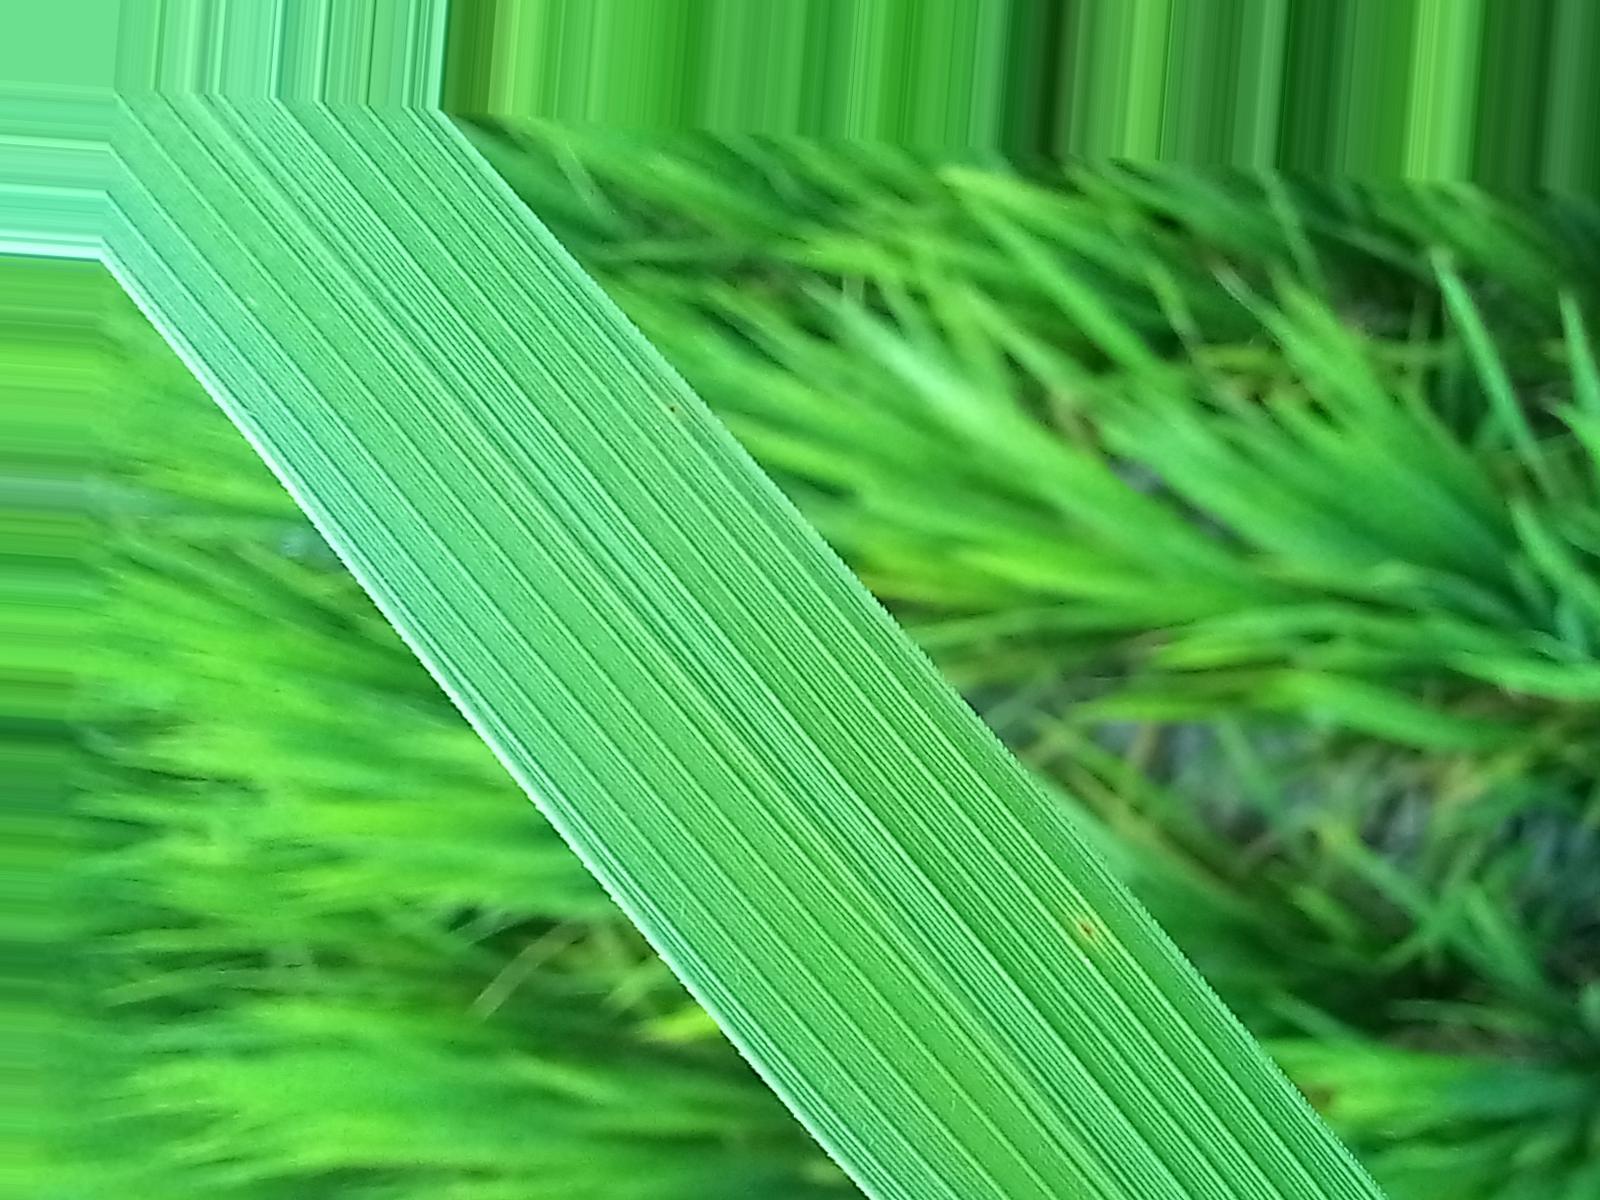
Nhãn: Healthy